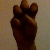
The image shows a hand gesture representing the letter 'E' in Indian Sign Language.